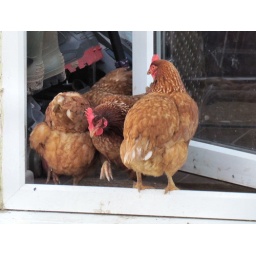
Very Bizarre .. saw these walking through the front door of a house, note the boots in the porch!